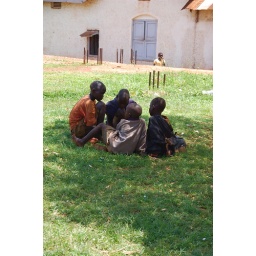
Some street kids, relaxing from a busy day of running in and out of traffic.